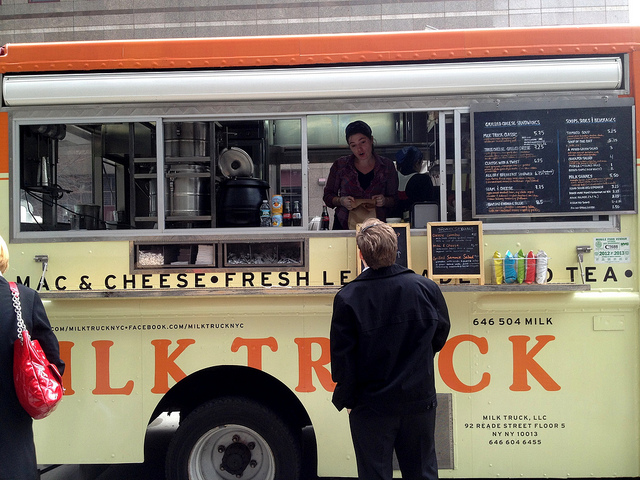
A man is ordering food from a mobile food truck.

a man sitting outside a food truck talking to a lady inside of it

A man ordering something from a milk truck.

A person orders food from a food truck worker